Gastard

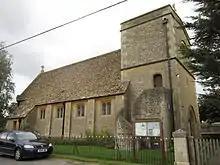
Parish church of St John the Baptist

Remains of an early field system at Gastard are believed to date from the Romano-British period, and Roman jewellery has been found.